Coldharbour Mill Working Wool Museum

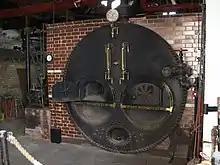
The operational Lancashire boiler at Coldharbour Mill.

The ancestors of the mill owners, the Fox family (no relation to George Fox, founder of the Religious Society of Friends, or Quakers) and the Were family, were early Quaker converts. During George Fox's first visit to Devonshire in 1655, he went to the house of Nicholas Tripe and his wife, who became 'convinced'. Their daughter, Anstice, married George Croker of Plymouth, and they were much persecuted for their beliefs. Their daughter Tabitha married Francis Fox of St. Germans, Cornwall, a serge maker. The family remained in Cornwall, becoming merchants and shipping agents, and in 1745 the grandson of Francis and Tabitha, Edward Fox of Eggeshall near Wadebridge, married Anne Were, the daughter of a Wellington serge maker, Thomas Were. (In 1749, Edward's cousin, George Croker Fox, married Mary Were, the sister of Anne). Thomas Were was a very successful manufacturer, and had inherited the WRE trademark, which certified the quality of his cloth. His great-great grandfather John Were of Pinksmoor was credited with owning a fulling mill. During one of the visits of Edward to his father-in-law, it was suggested that one of Edward and Anne's sons should join the Wellington woollen manufacturing business. After four years of study overseas, Edward's son Thomas Fox moved to Wellington, and became a partner of Were and Company in 1772, aged 25. Thomas and his wife Sarah Smith, built in 1801, then lived in, Tone Dale House, Wellington - the house is still lived in by a Fox, five generations later, by Ben and Victoria Fox. In 1826, when his sons were partners (the Weres having relinquished their shares), the business was renamed Fox Brothers.